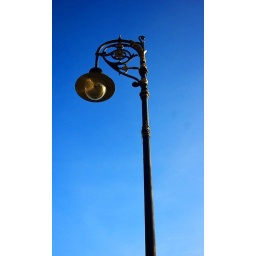
One of the typical street lamps around Buxton.